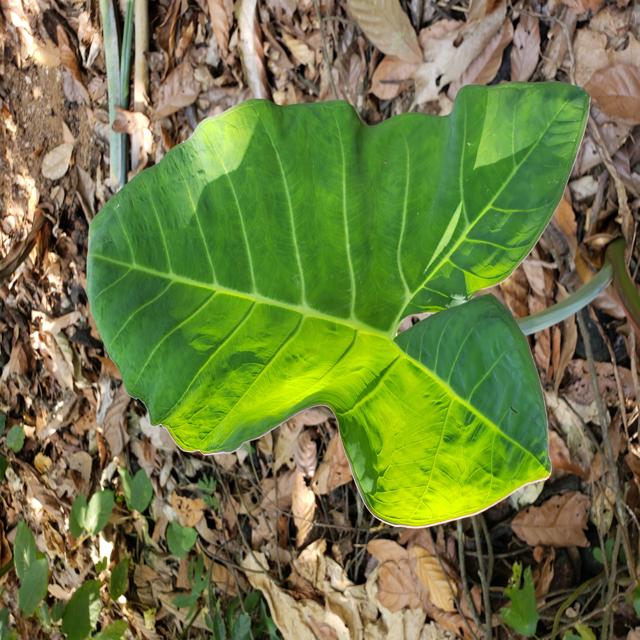
Label: Healthy